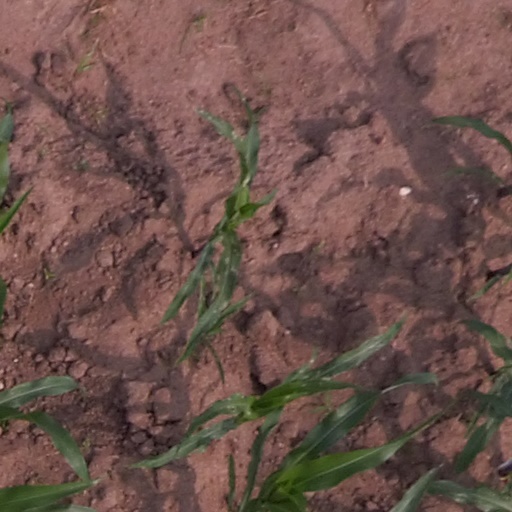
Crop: maize; corn